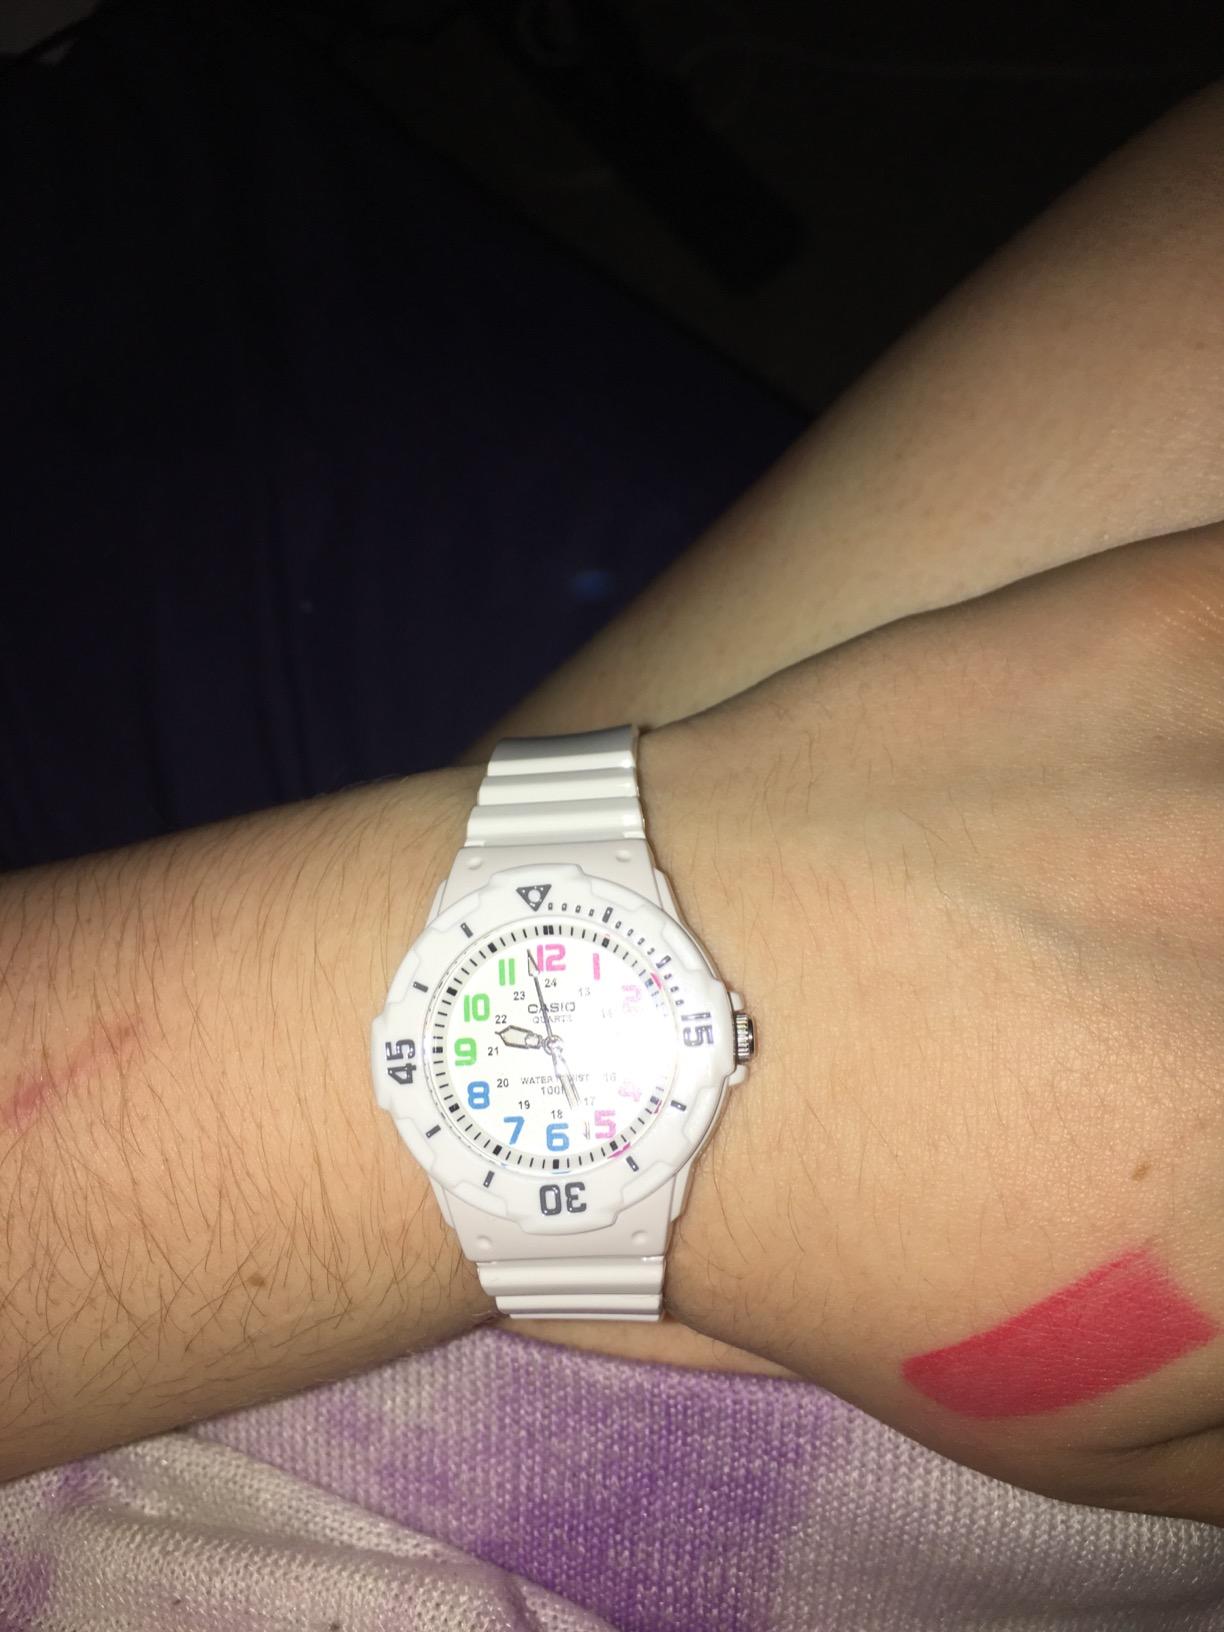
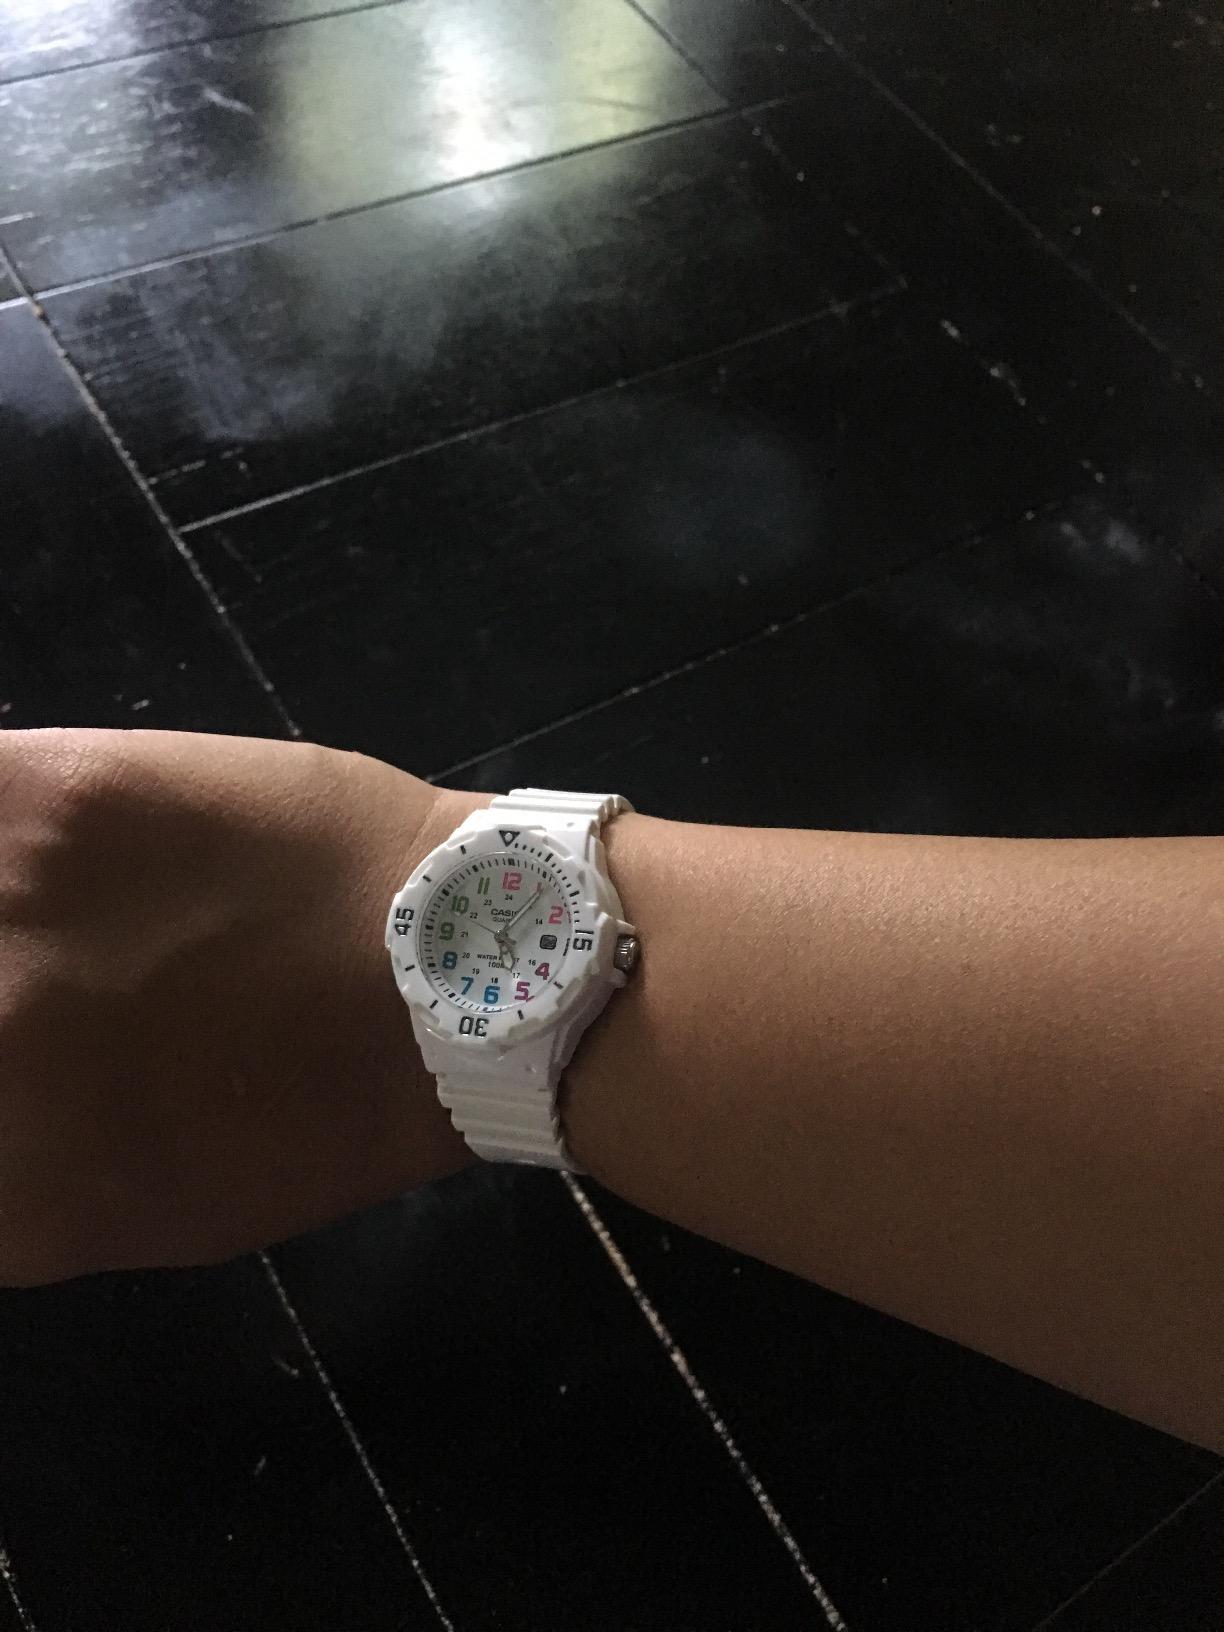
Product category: accessories_watch
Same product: yes